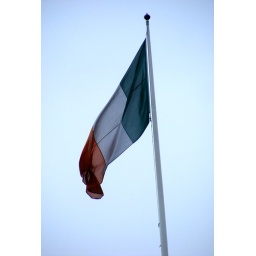
on the top of the GPO building in O'Connell street